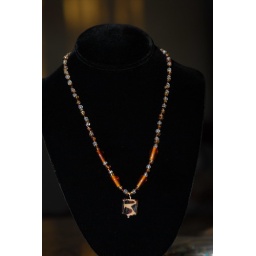
19 inch necklace with glass beads and sterling silver clasp. Designed by Bailey Pryor